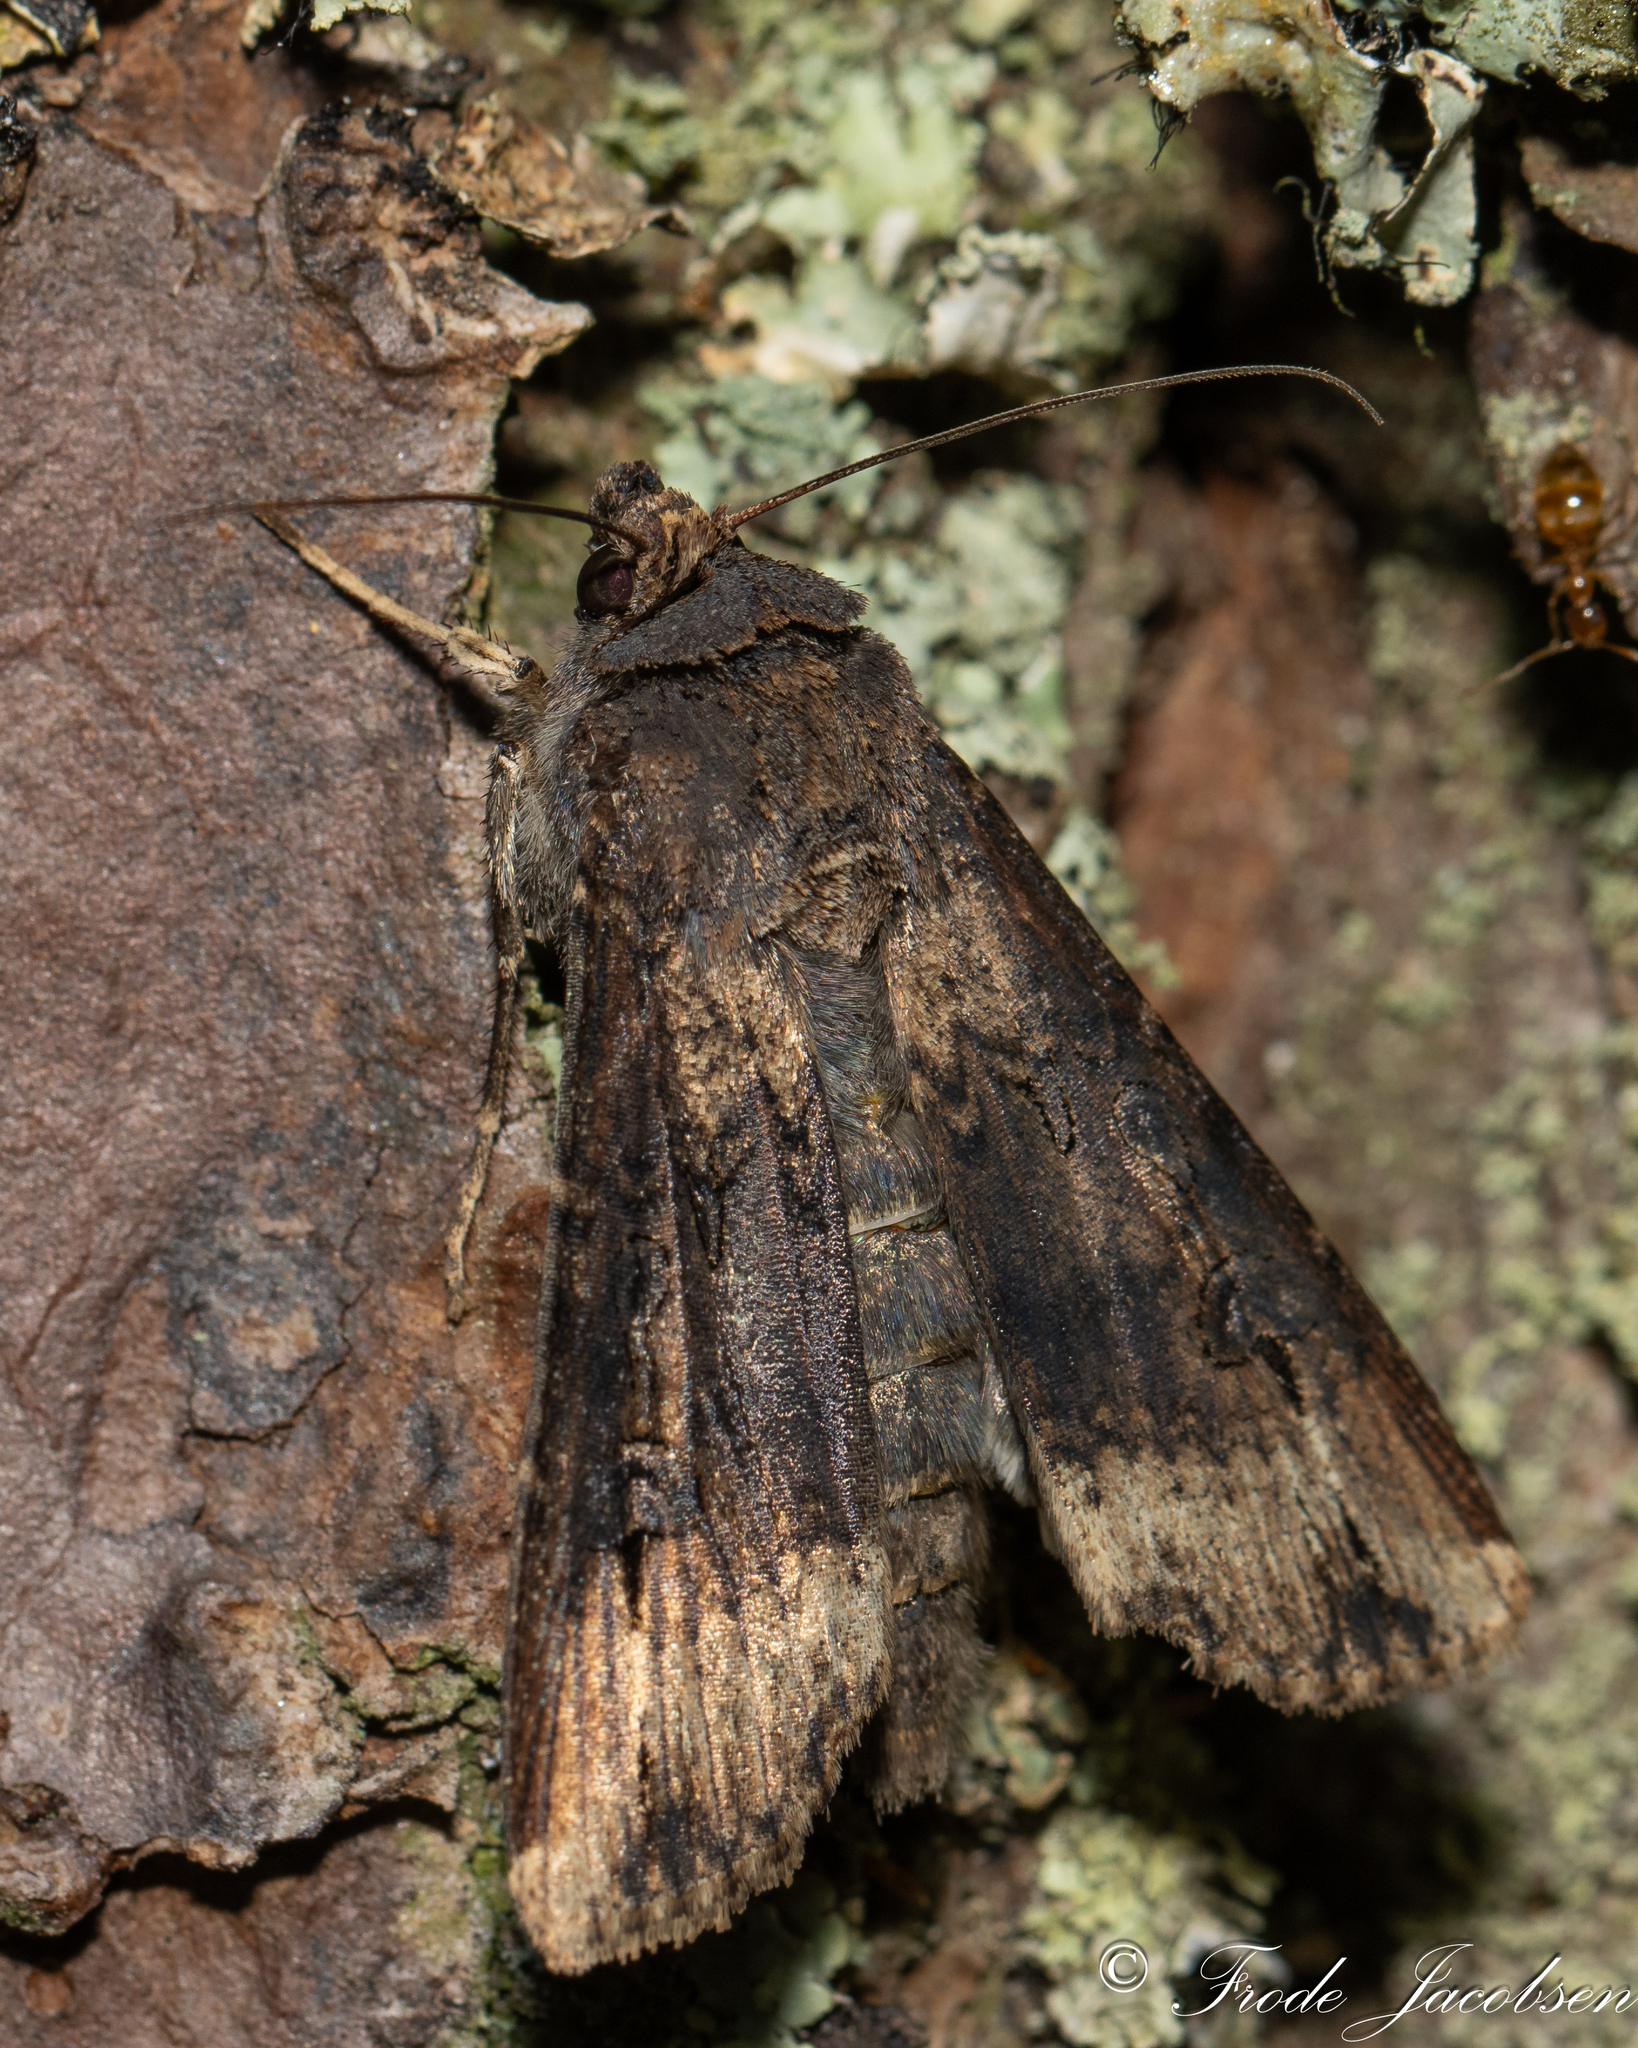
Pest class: cutworms